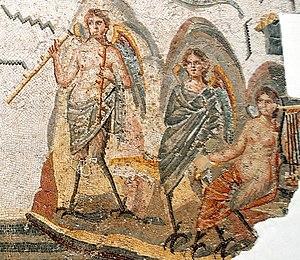
Les sirènes dans la mosaïque d'Ulysse et les Sirènes
La mosaïque d'Ulysse et les sirènes est une mosaïque romaine datée du IIIᵉ siècle et découverte sur le site historique de Dougga. Elle est conservée au musée national du Bardo dont elle constitue l'une des ses pièces maîtresses.